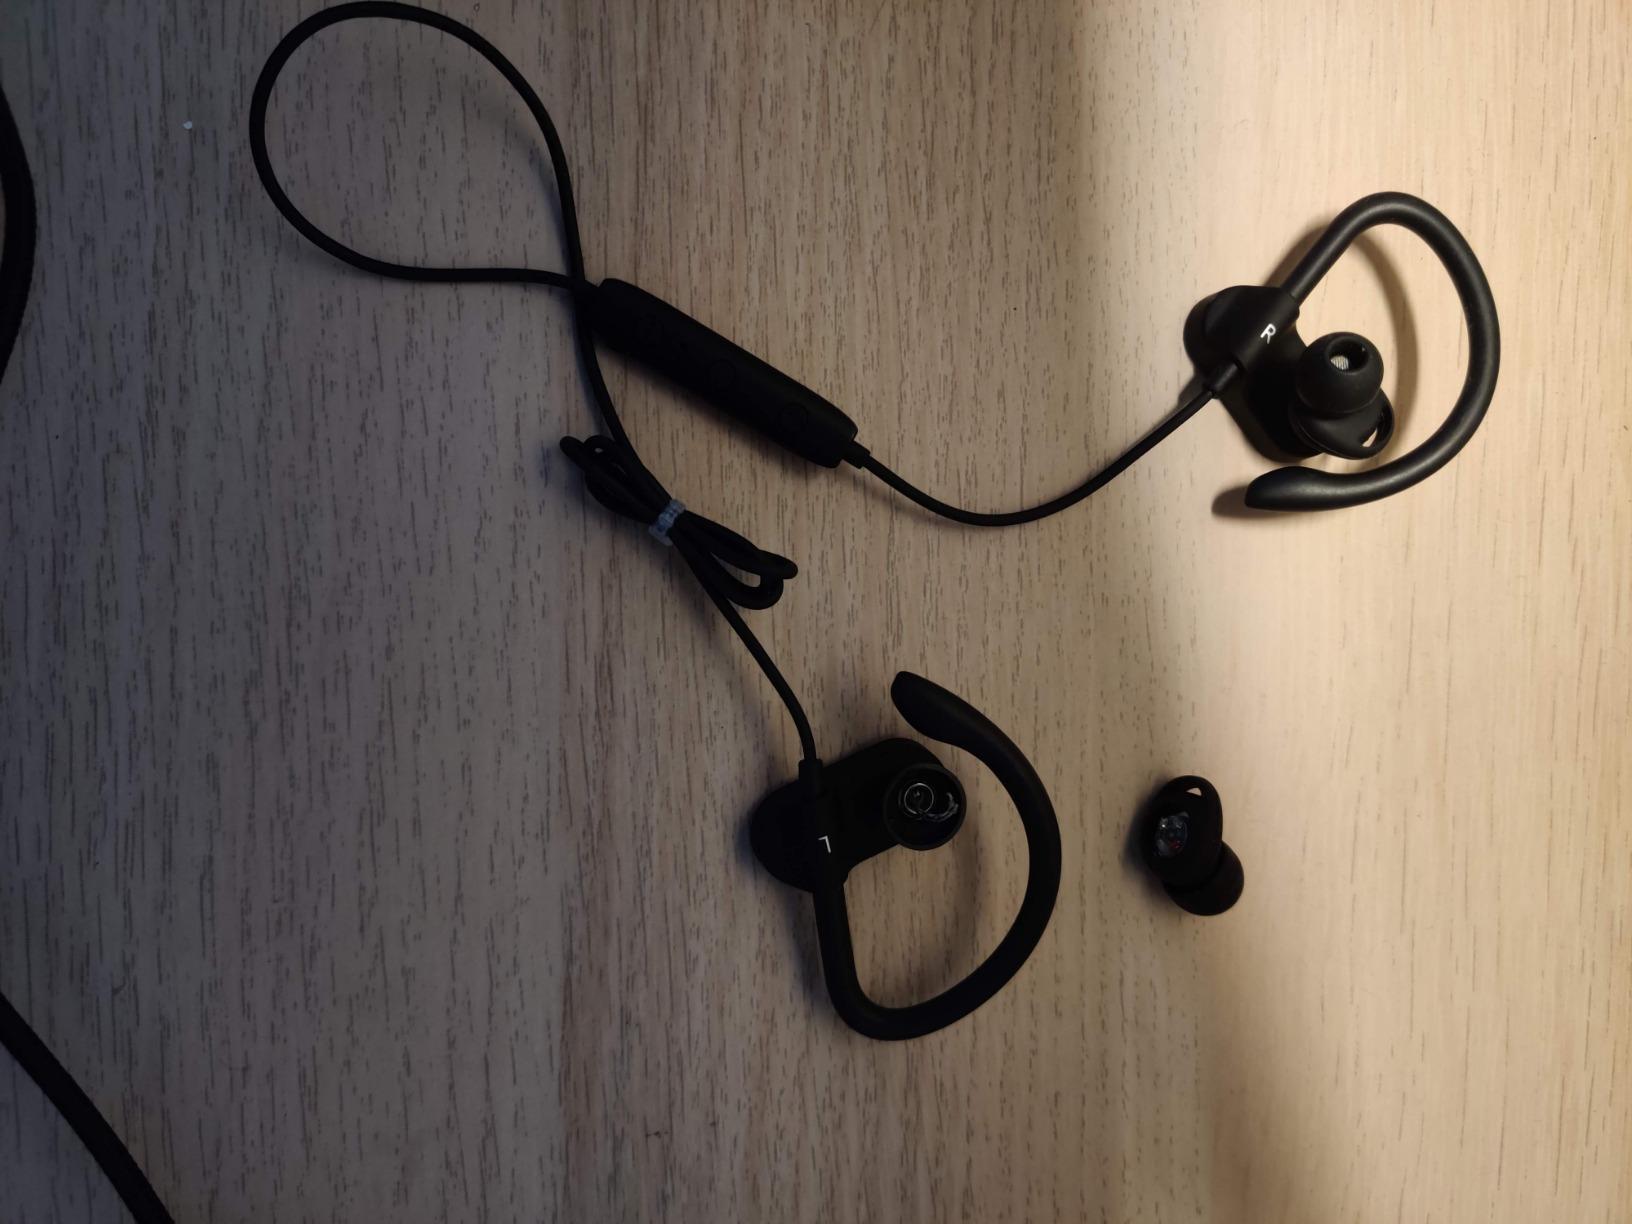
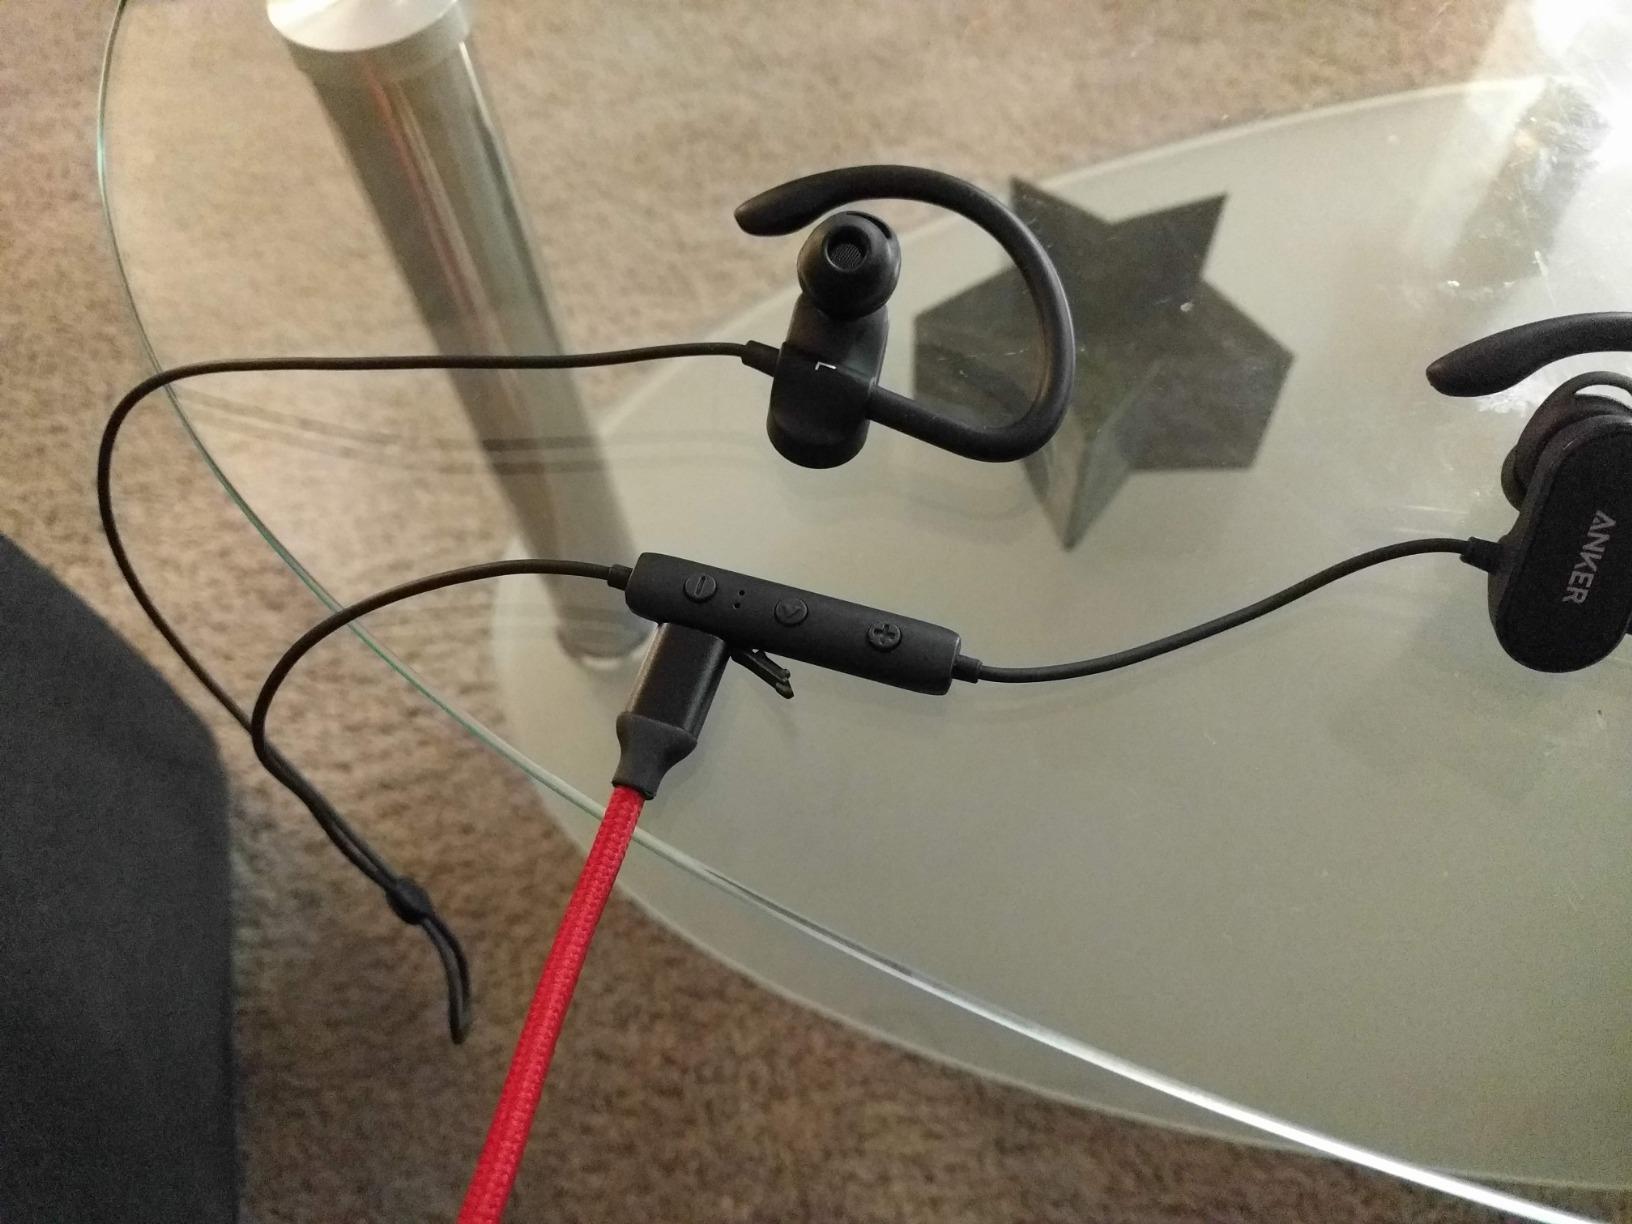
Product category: headphones
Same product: yes